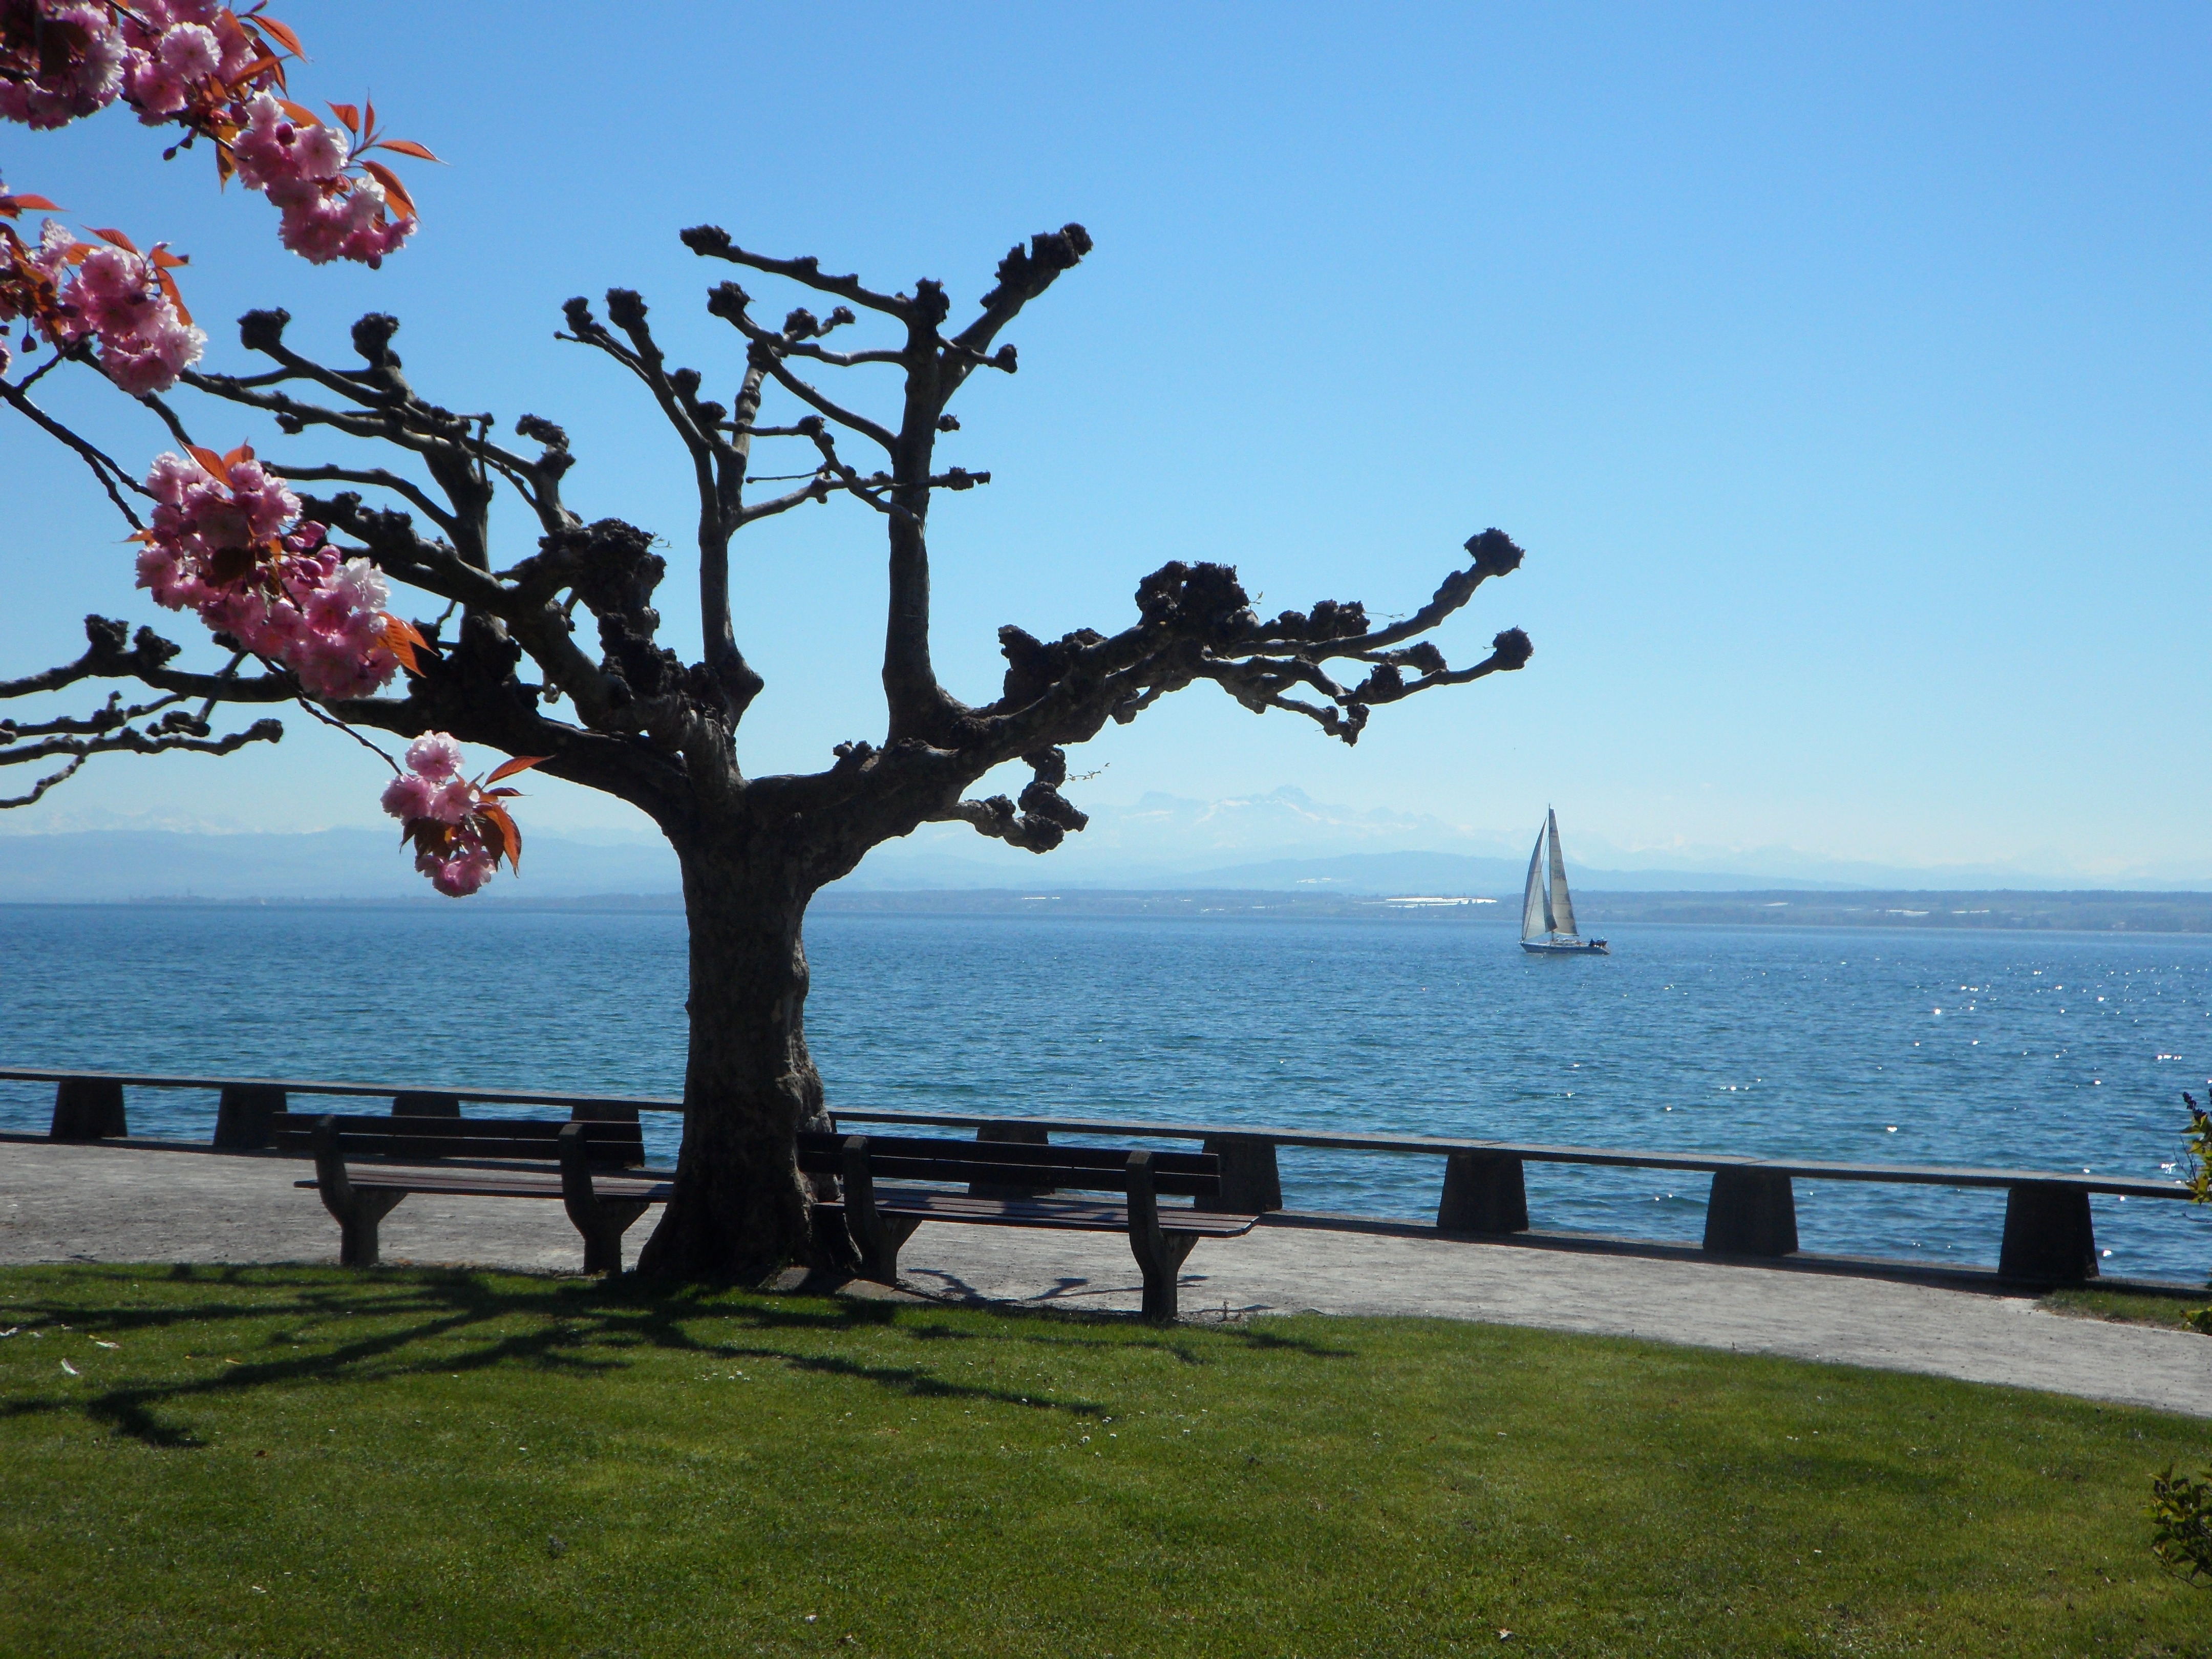
beach, landscape, sea, coast, tree, ocean, blossom, plant, flower, lake, vacation, spring, bank, embankment, promenade, idyll, lake constance, hagnau, woody plant, arecales, in the spring